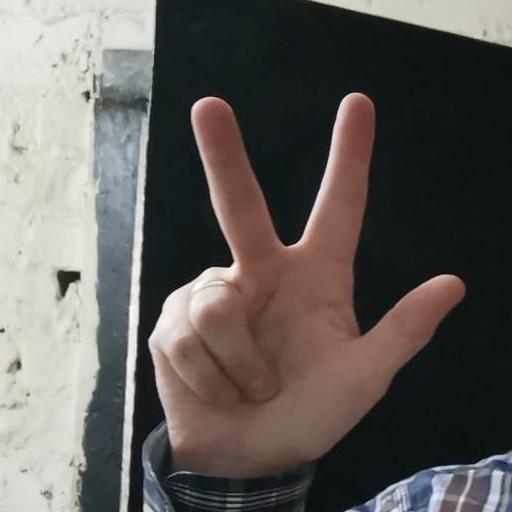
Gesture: three2